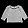
Label: Pullover